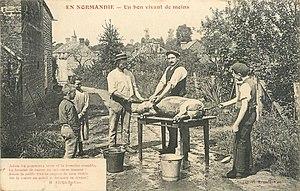
Tuade du cochon en Normandie
Sus domesticus est une espèce de mammifères domestiques omnivores de la famille des Porcins, ou Suidés. Appelé porc ou cochon ou encore cochon domestique, il est resté proche du sanglier avec lequel il peut se croiser.
La cuisine normande est déterminée par sa position géographique, qui bénéficie des fertiles terroirs de la Normandie, qui lui fournissent à foison les produits agricoles, tandis que la mer la pourvoit généreusement en poissons et crustacés divers. Les Normands aiment la bonne chère et leur cuisine se distingue essentiellement par ses productions agricole et piscicole.
Le boudin de Saint Romain est une spécialité culinaire de Saint-Romain-de-Colbosc, c'est un boudin noir sans pomme mais à la crème et au calvados.